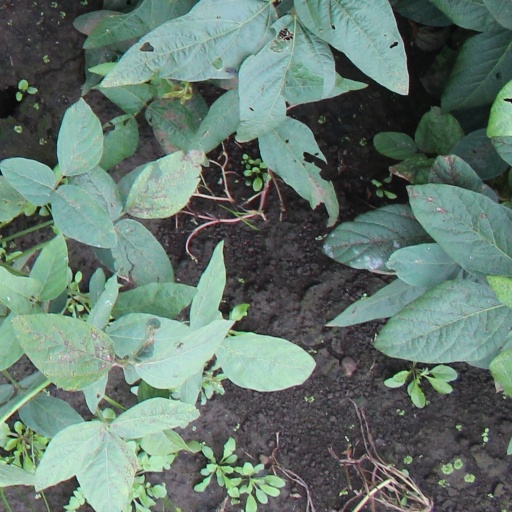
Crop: soybean